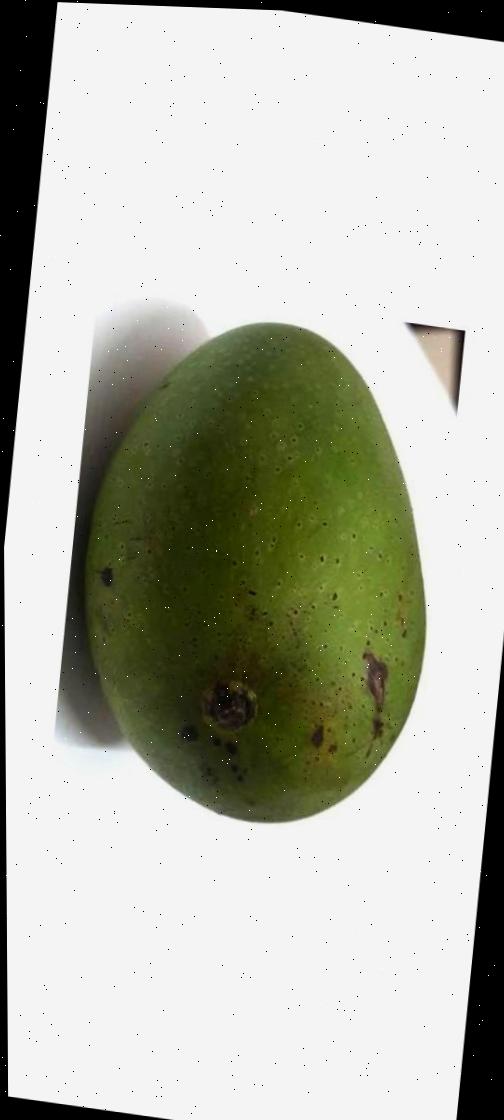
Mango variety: Ashshina Zhinuk